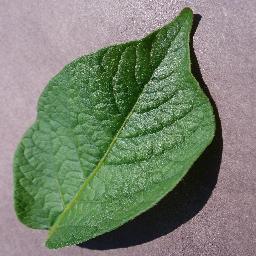
Etiqueta: Sana